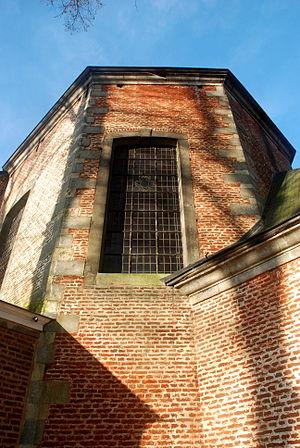
Belgique - Brabant wallon - Court-Saint-Étienne - Église Saint-Étienne
L'église Saint-Étienne est une église de style classique d'origine romane située sur le territoire de la commune belge de Court-Saint-Étienne, dans la province du Brabant wallon.